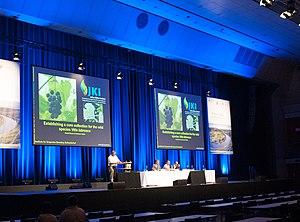
L'organisation internationale de la vigne et du vin est une organisation intergouvernementale initiée en 1924. Elle œuvre dans les domaines scientifiques et techniques de l’ensemble de la filière viti-vinicole.